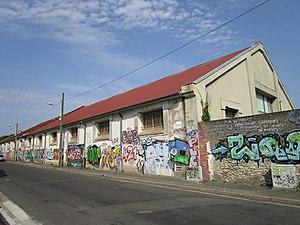
L'ancienne caserne Beaumont de Tours.
Le quartier Giraudeau, parfois appelé quartier Général-Renault ou Giraudeau-Maryse-Bastié, voire plus simplement Giraudeau-Bastié, est un quartier français de la ville de Tours. Situé à l'ouest de la commune, c'est un quartier populaire qui compte près de 4 500 habitants en 2009. Longtemps un terrain en friche, le quartier est industrialisé au début du XXᵉ siècle avant d'être surtout urbanisé après la Seconde Guerre mondiale. Il est limité par le Cher au sud, la commune de La Riche à l'ouest, le rue du Plat d’Étain au nord et enfin la rue Giraudeau à l'est, tel que défini par l'Insee dans son partage de la commune en 22 IRIS.